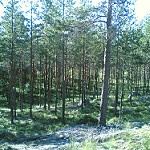
Label: forest